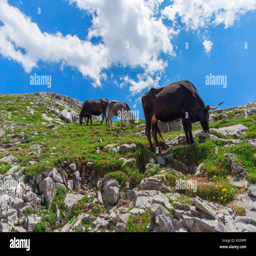
cows are grazed in mountains .